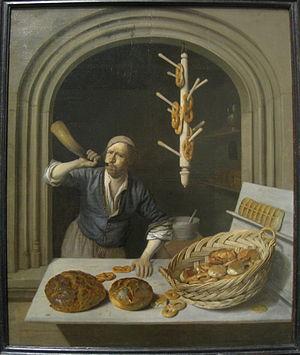
Le pain est l'aliment de base traditionnel de nombreuses cultures. Il est fabriqué à partir des ingrédients qui sont la farine et l'eau. Il contient généralement du sel. D'autres ingrédients s'ajoutent selon le type de pain et la manière dont il est préparé culturellement. Lorsqu'on ajoute le levain ou la levure, la pâte du pain est soumise à un gonflement dû à la fermentation.